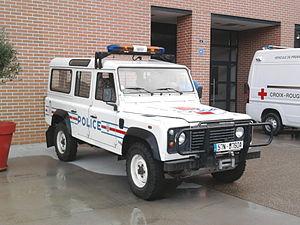
Land Rover Defender de la police nationale
En France, la Police nationale est une police d'État. Elle est rattachée au ministère de l'Intérieur. Les policiers titulaires et stagiaires qui la composent sont des fonctionnaires de l'État.
Les compagnies républicaines de sécurité en montagne sont des unités de la Police nationale spécialisées dans le secours en montagne. Il existe deux compagnies de ce type, couvrant les deux grands massifs métropolitains : la « CRS Alpes » située à Grenoble et disposant d'une section à Grenoble et de détachements à Albertville, Briançon et Nice et la « CRS Pyrénées » située à Lannemezan et disposant d'une section à Lannemezan et d'un détachement à Perpignan. Ces unités de police, dont certains des fonctionnaires ont la qualité d'officier de police judiciaire afin de mener les enquêtes relatives aux accidents en montagne, interviennent en alternance hebdomadaire avec les pelotons de gendarmerie de haute montagne dans la plupart des départements des massifs alpins et pyrénéens.